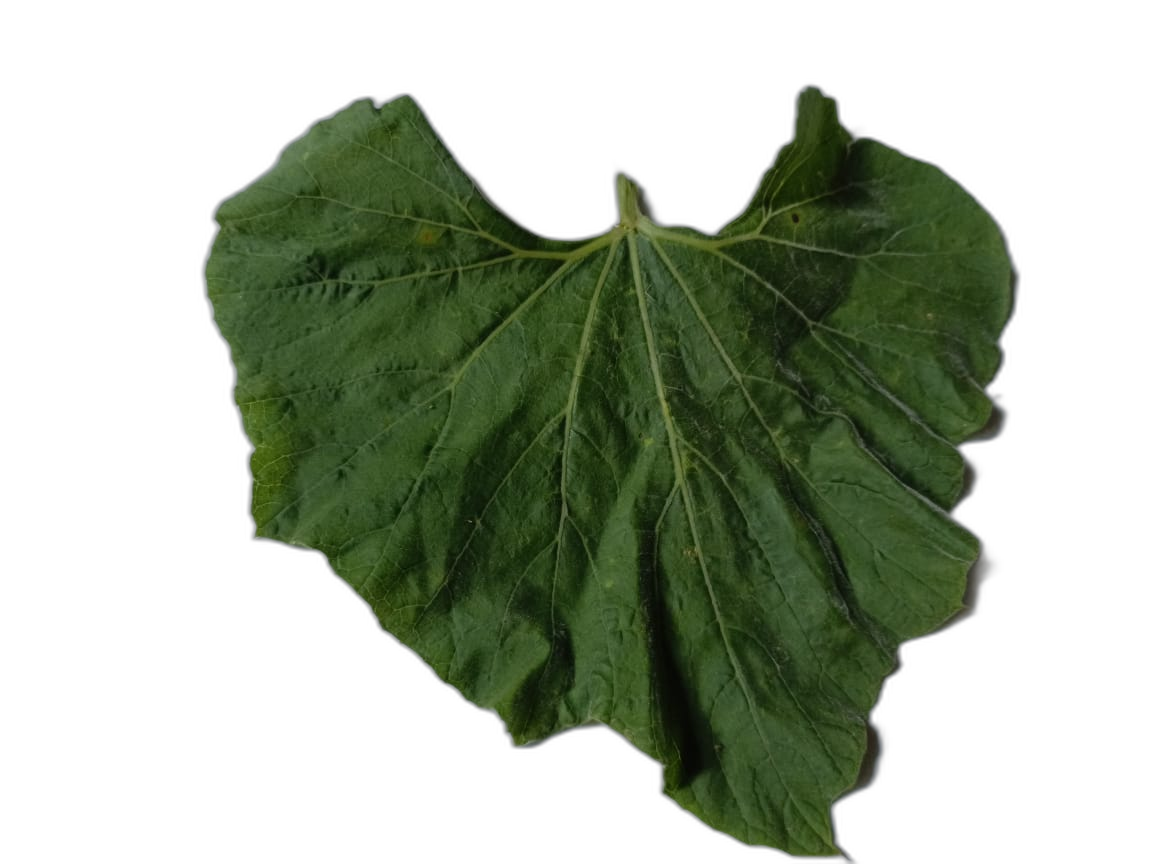
Crop: Bottle Gourd
Label: Early_Alternaria_Leaf_Blight